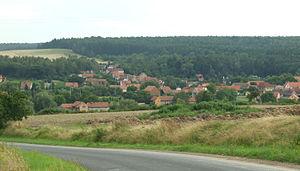
Žerotín est une commune du district de Louny, dans la région d'Ústí nad Labem, en République tchèque. Sa population s'élevait à 206 habitants en 2018.